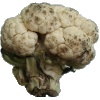
Label: Cauliflower 1